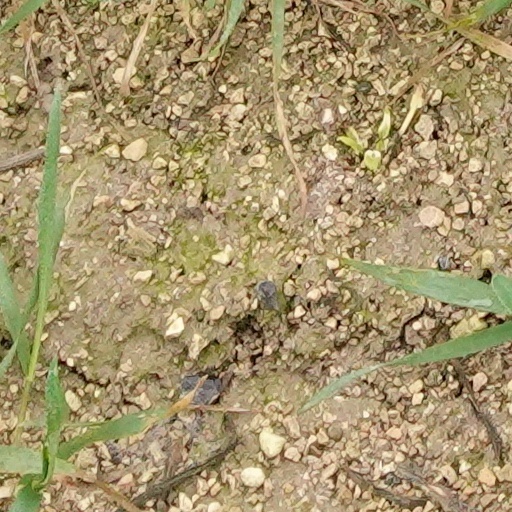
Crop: wheat